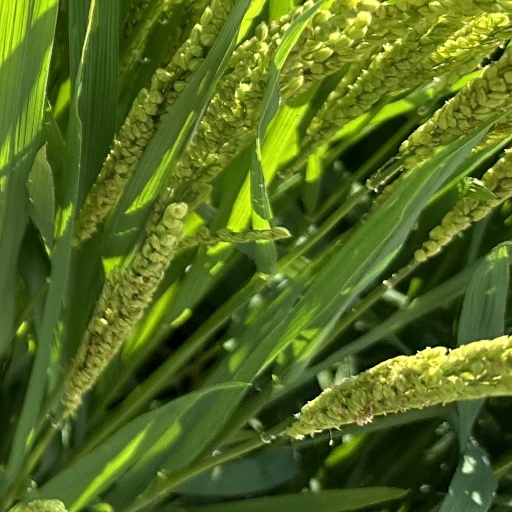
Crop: rice